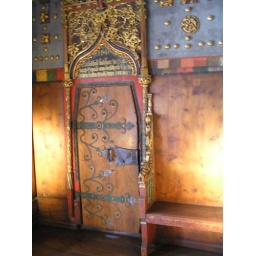
door in the castle rooms